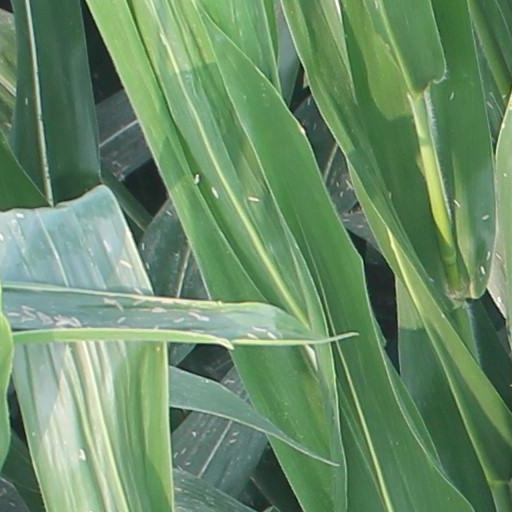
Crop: maize; corn